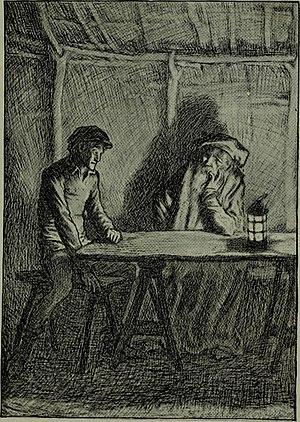
Scène du chapitre XXIX. Deux heures avant le lever du jour, Eachin rend visite à Simon Glover dans la hutte.
La Jolie Fille de Perth ou le Jour de Saint-Valentin est un roman historique de l'auteur écossais Walter Scott, paru le 15 mai 1828 sous la signature « par l'auteur de Waverley ». Il constitue la seconde série des Chroniques de la Canongate.